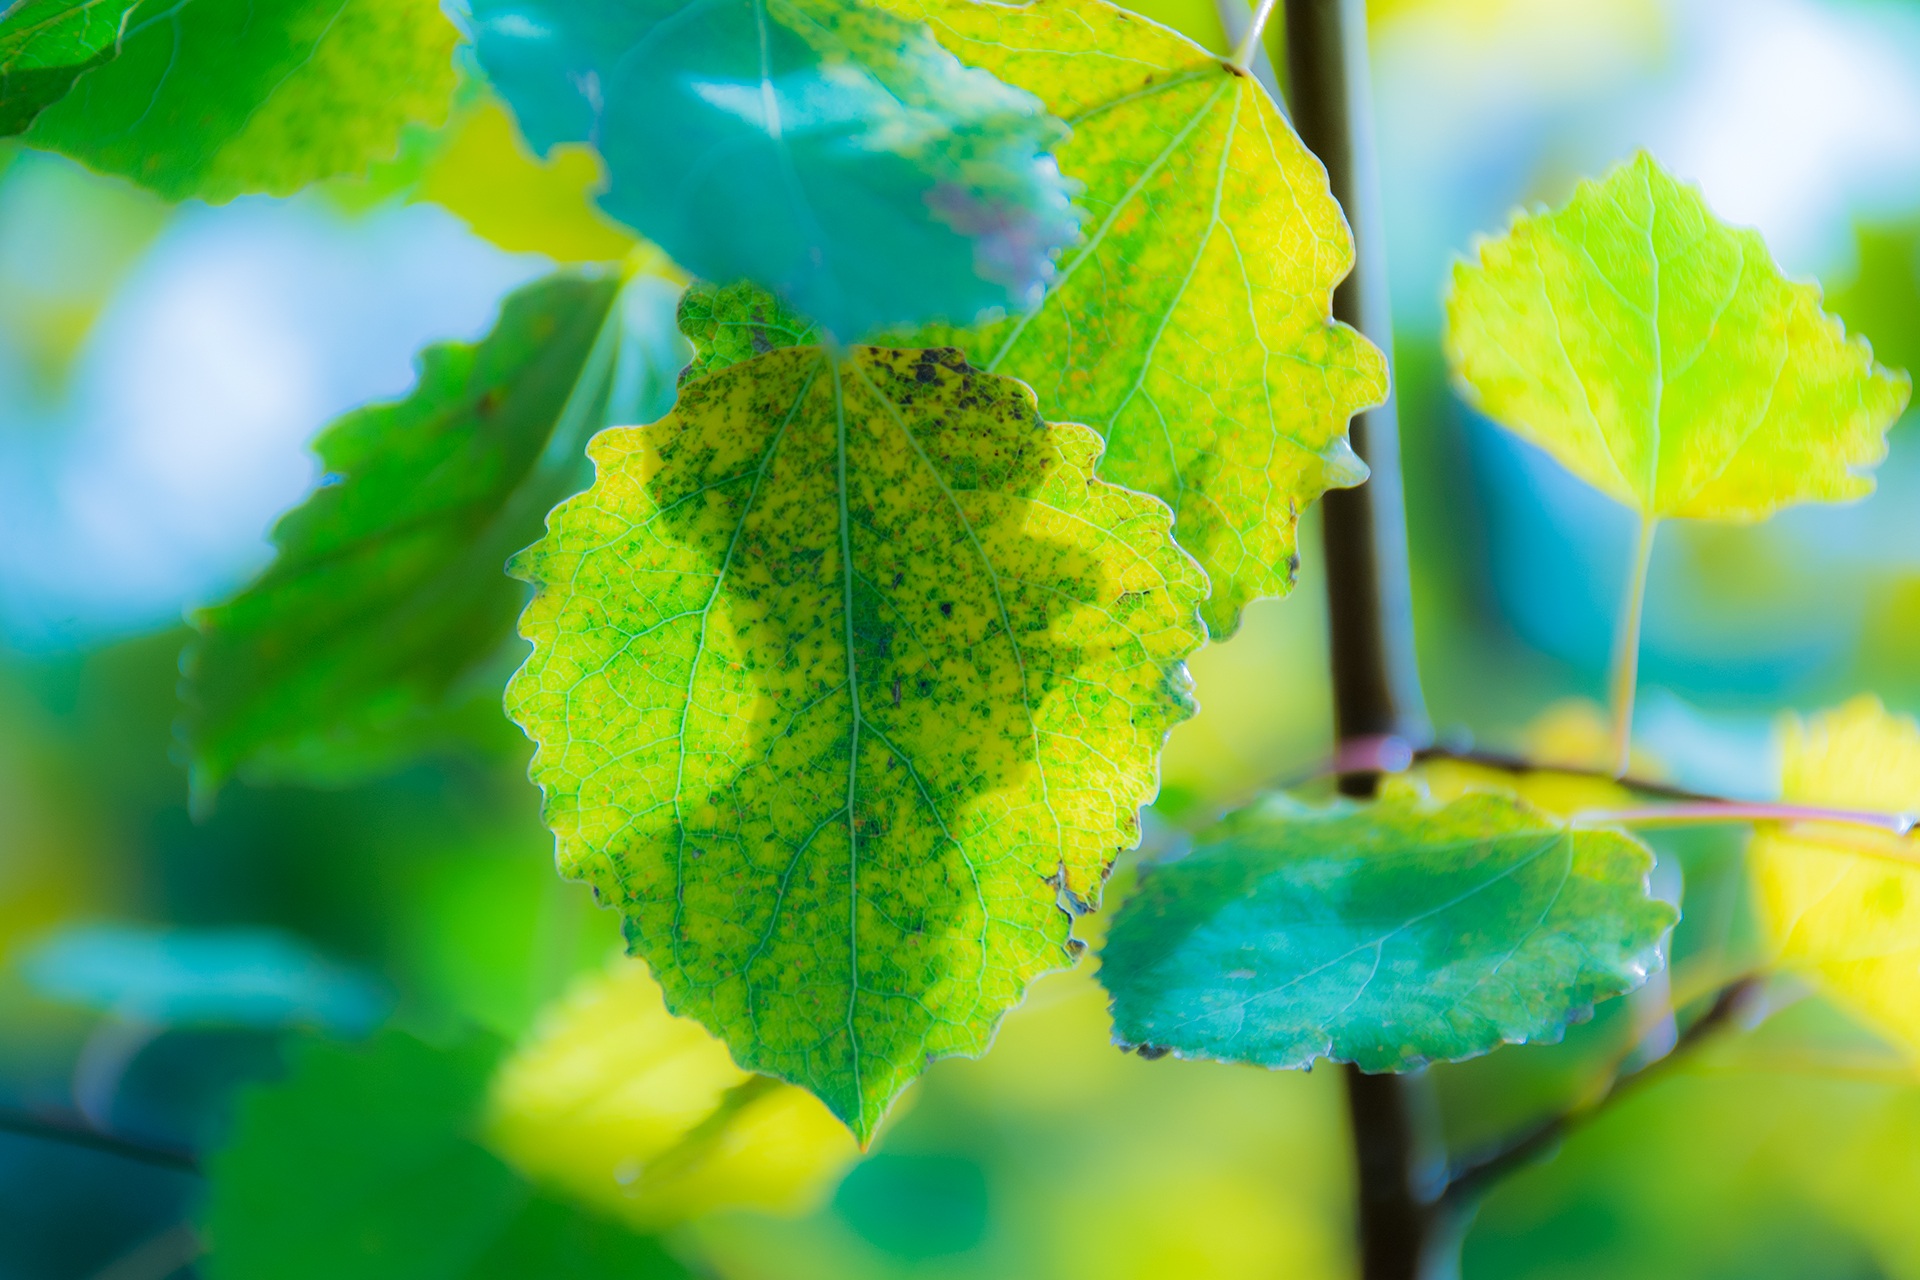
tree, nature, forest, branch, plant, photography, sunlight, leaf, flower, food, green, produce, autumn, yellow, flora, close up, shrub, macro photography, green leaves, decline, flowering plant, maidenhair tree, plant stem, woody plant, land plant